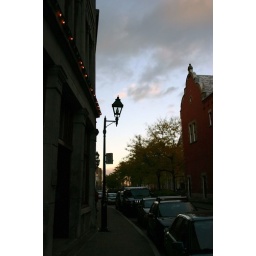
street lamp in vieux port